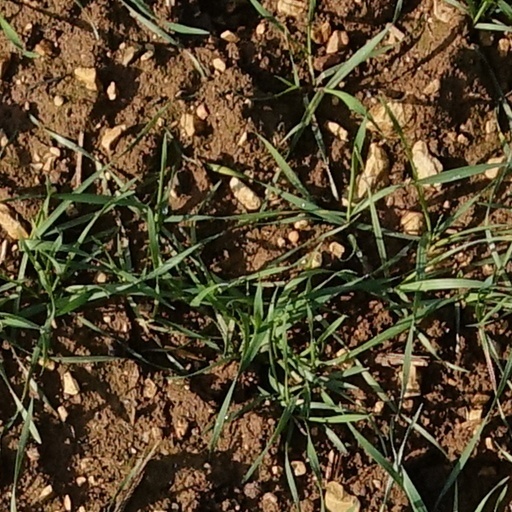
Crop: wheat